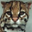
Label: cat